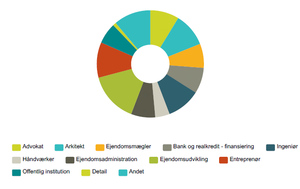
Byggesocietetet
Medlemssammensætning af brancher i Byggesocietetet
Medlemssammensætning af brancher i Byggesocietetet
Byggesocietetet er en landsdækkende netværks- og interesseorganisation for den danske bygge- og ejendomsbranche.